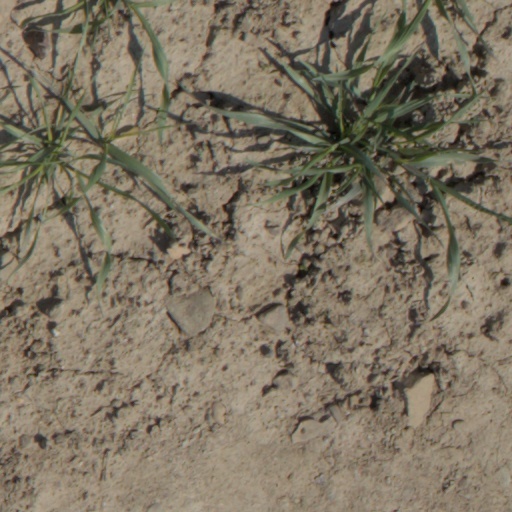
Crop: wheat